Hubert of Liège

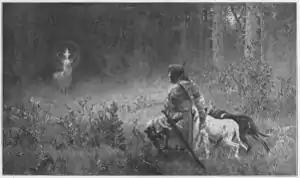
"The Conversion of Holy Hubertus", Wilhelm Räuber (1849–1926)

Hubert's wife died giving birth to their son Floribert, and his grief prompted him to retreat from the court. He withdrew into the forests of the Ardennes and gave himself up entirely to hunting.